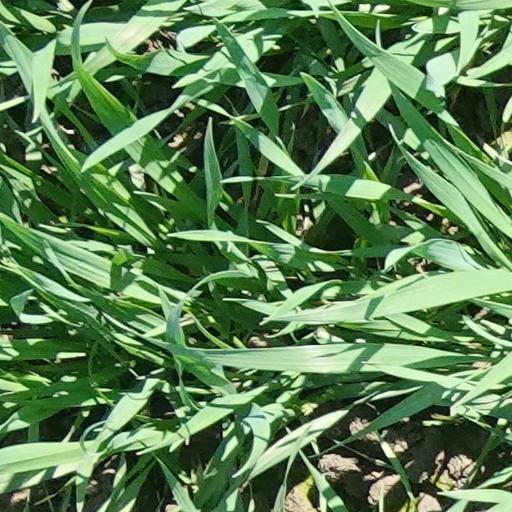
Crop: wheat